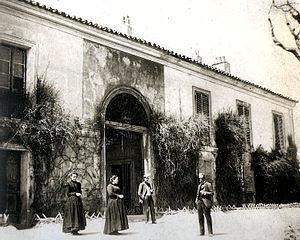
Saturne dévorant un de ses fils, également appelée Saturne dévorant son enfant ou simplement Saturne, est une des Peintures noires de Francisco de Goya, peinte entre 1819 et 1823 directement sur les murs de sa maison appelée la Quinta del Sordo dans les environs de Madrid. La peinture a été transférée sur une toile après la mort de Goya et est depuis exposée au Musée du Prado à Madrid.
La Quinta del Sordo, appelée également Quinta de Goya, est le nom donné à une propriété située sur la colline de l'ancienne commune de Carabanchel Bajo, dans la périphérie de Madrid en Espagne. Francisco de Goya y a vécu lors de ses dernières années passées en Espagne, avant de s'exiler à Bordeaux, en France. Dans la maison principale, et sur deux étages, se trouvaient les fameuses Peintures noires du peintre aragonais. La maison fut démolie l'été 1909.